Ayresome Park

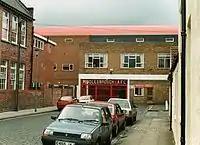
Ayresome Park main entrance

Ayresome Park was retained as a training ground for a year until a new facility was opened, and it was finally demolished in early 1997. The site of the stadium is now a housing estate. To commemorate the old ground, the gates of Ayresome Park have been erected outside the main entrance to the club's new ground, the Riverside Stadium.